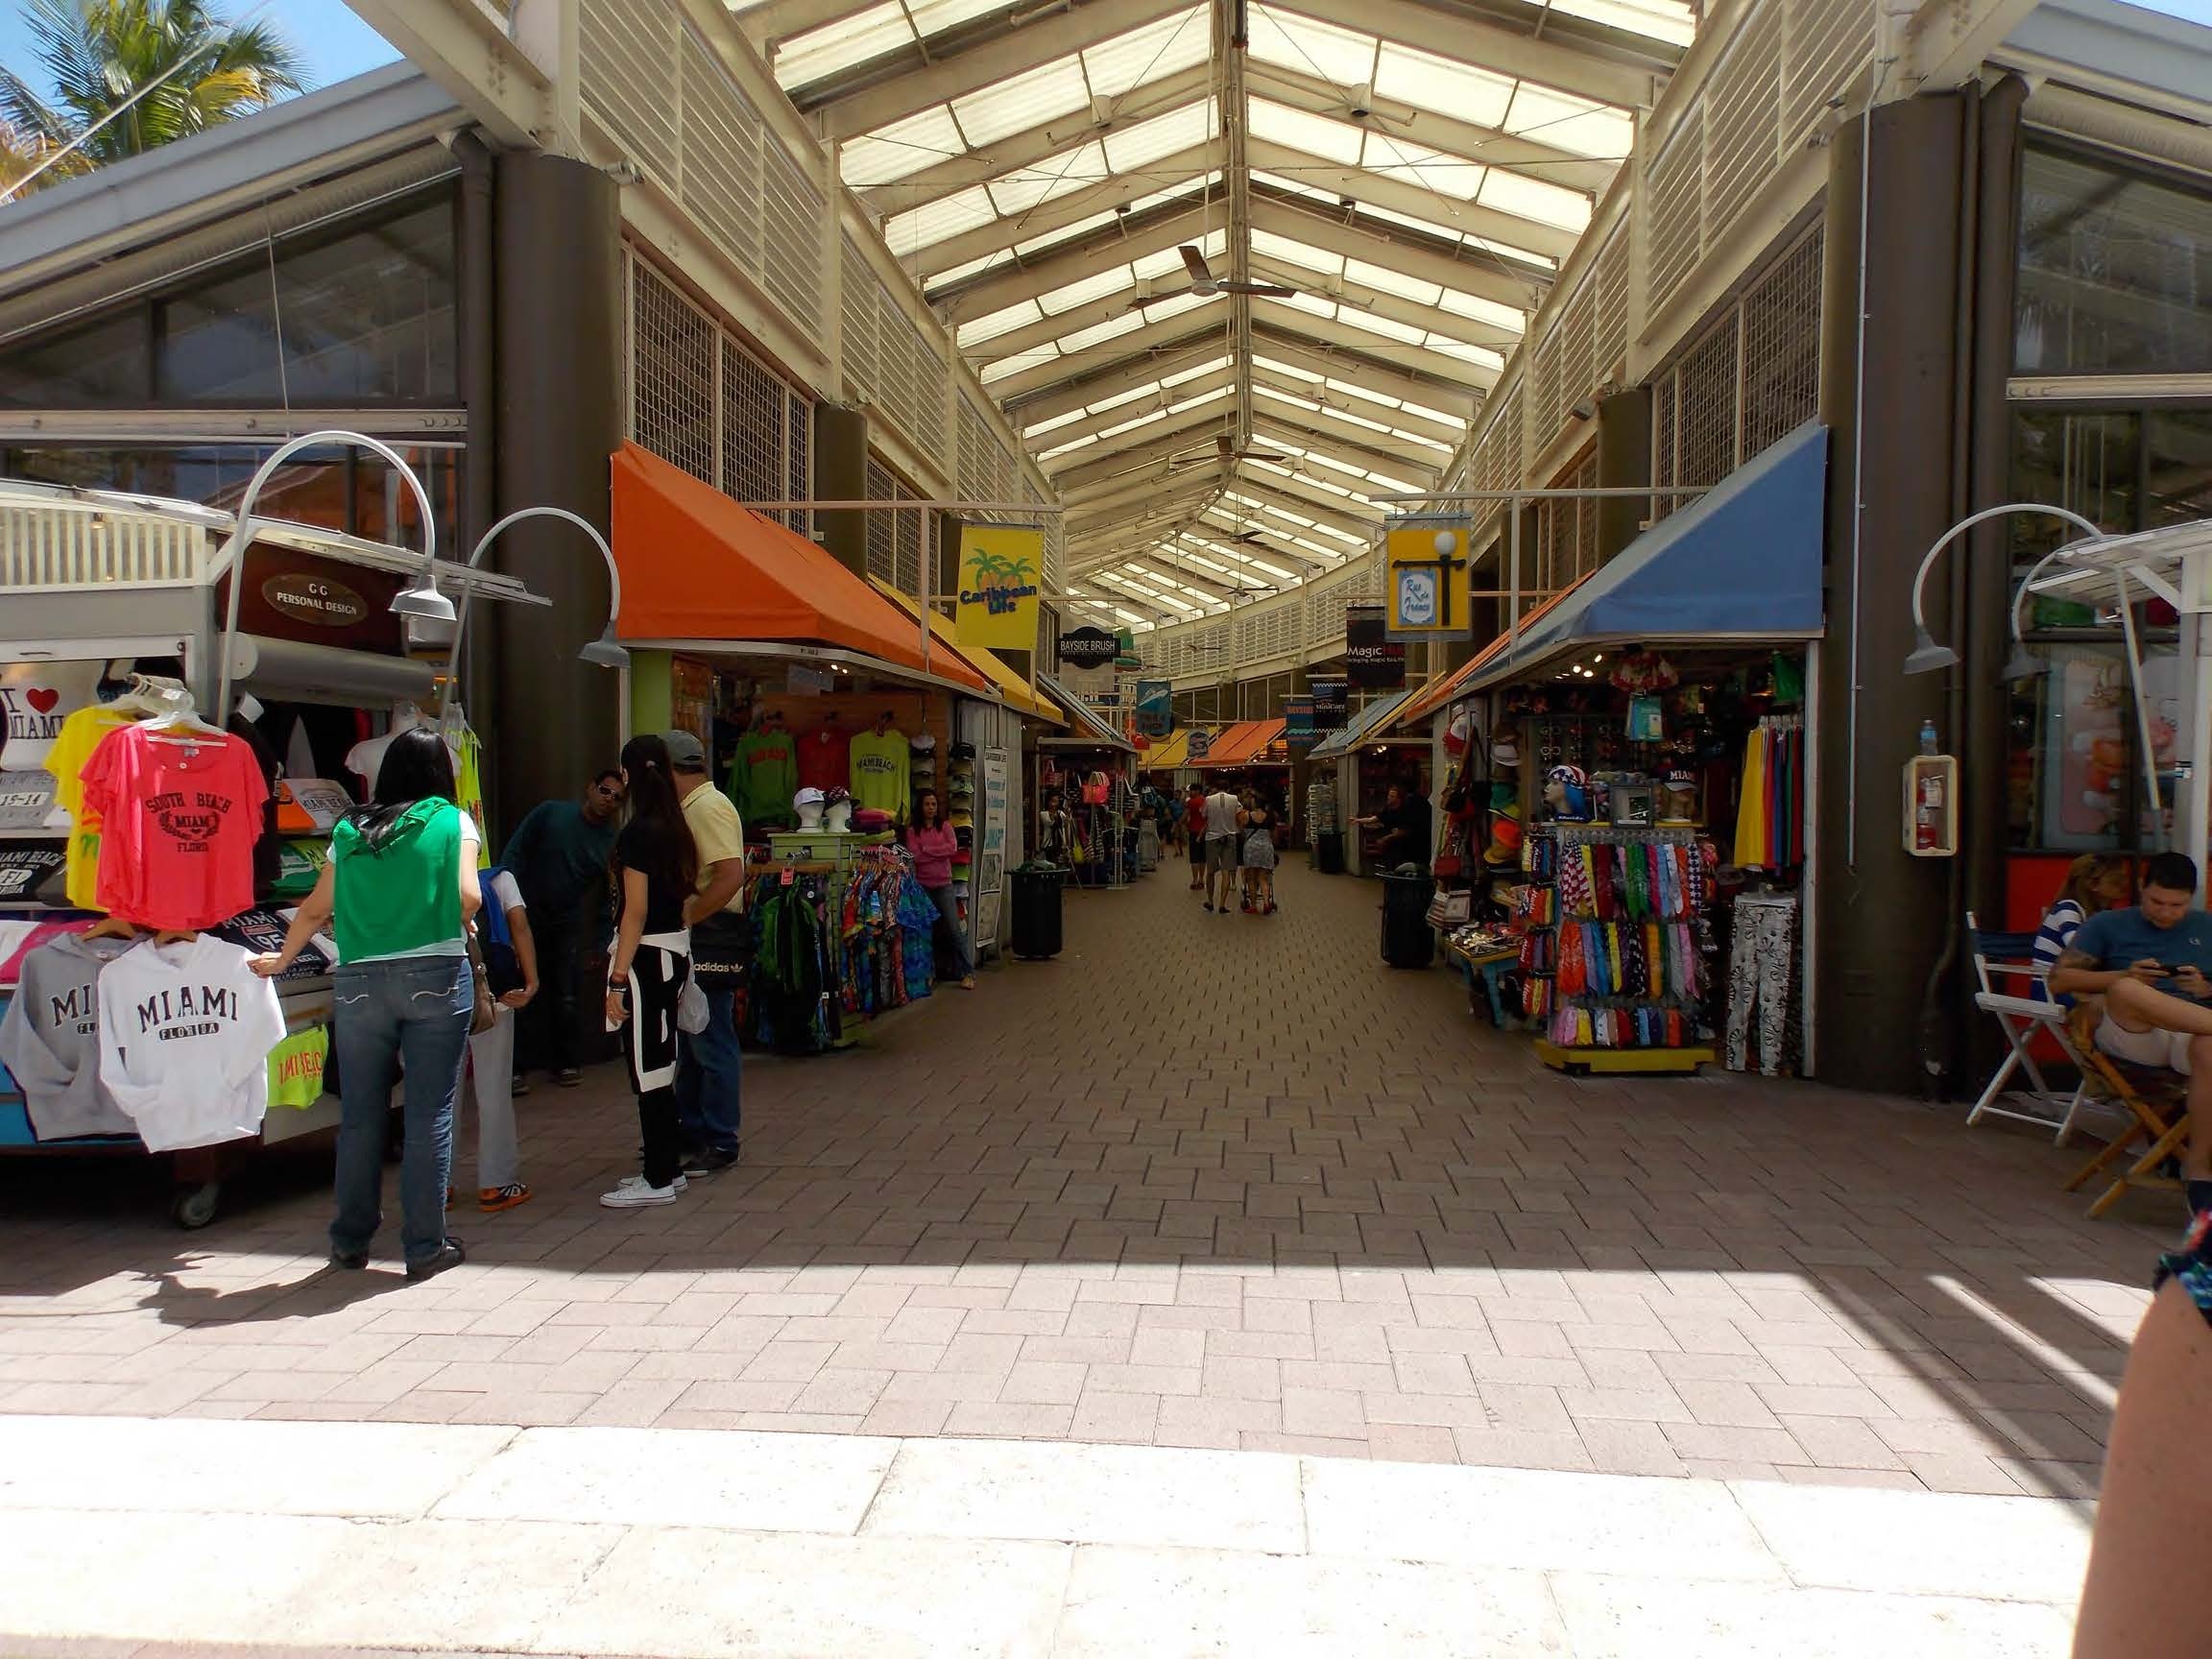
outdoor, pedestrian, street, city, downtown, transport, market, shopping, public transport, public space, infrastructure, shopping mall, human settlement